Answer in natural language. Which point is closer to the camera taking this photo, point B  or point C? Choose between the following options: B or C
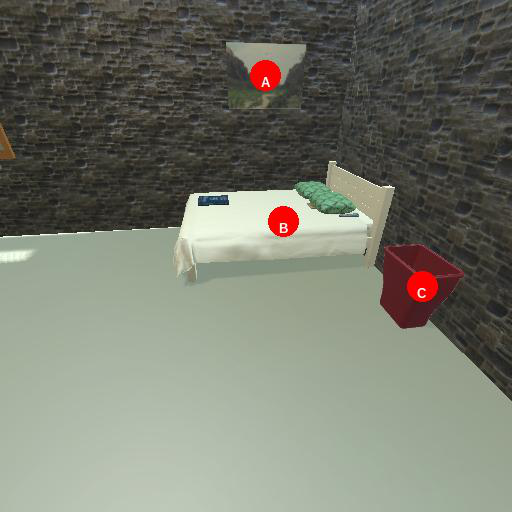
<answer>C</answer>